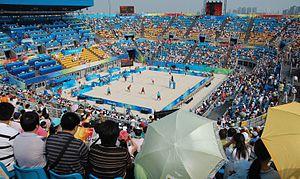
Le beach-volleyball souvent abrégé en beach-volley est un anglicisme entré dans le langage courant désignant le volley sur sable ou volleyball de plage. Le beach-volley est un sport collectif opposant deux équipes composées de deux joueurs, séparées par un filet, s'affrontant avec un ballon qu'ils se renvoient à l'aide des mains. Quoique dérivé du volley-ball, le beach-volley en diffère par le fait qu'il se joue en général à l'extérieur sur une plage et que chaque équipe n'est composée que de deux joueurs. La France a toutefois une tradition de volley de plage, se jouant avec des équipes de 3 ou 4 joueurs.